Constitution (Roman law)

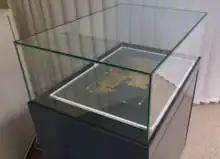
The "Constitutio Antoniniana" in a climate-controlled display case

In Roman law, a constitutio ("constitution") is any legislative enactment by a Roman emperor. It includes edicts, decrees (judicial decisions), and "rescripta" (written answers to officials or petitioners). "Mandata" (instructions) given by the Emperor to officials were not constitutions but created legal rules that could be relied upon by individuals.